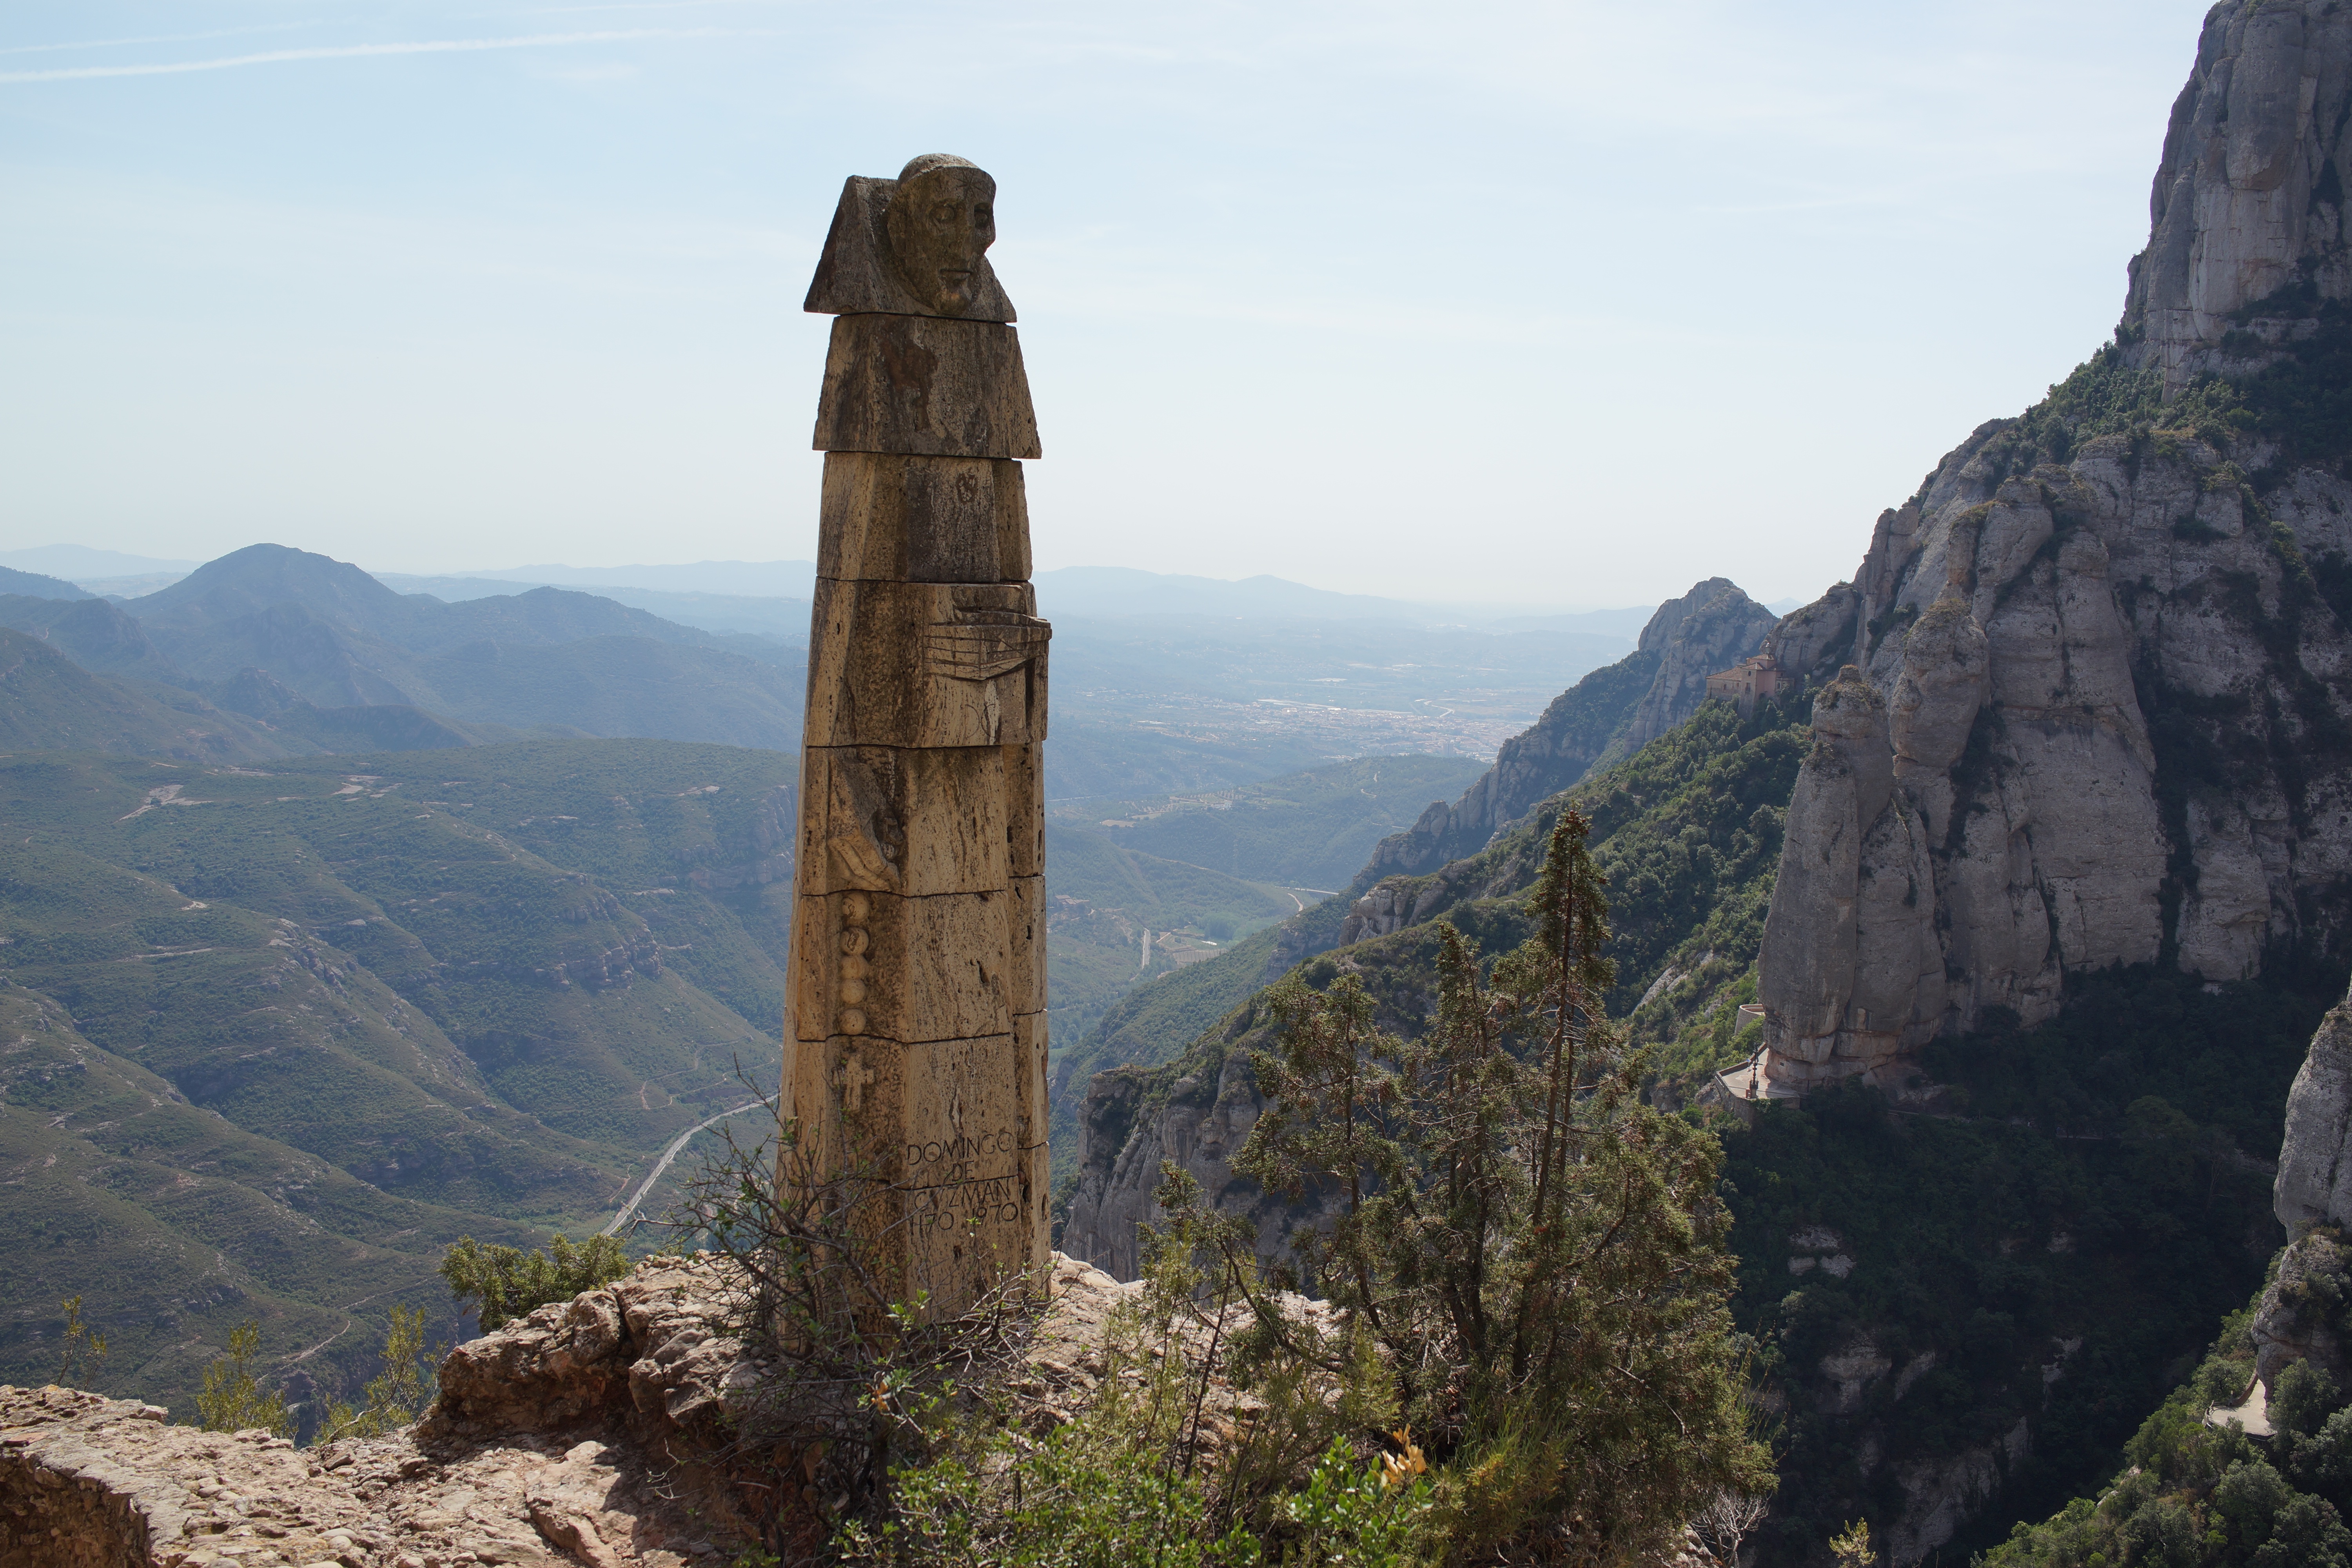
landscape, outdoor, rock, wilderness, walking, mountain, hiking, trail, adventure, valley, mountain range, travel, formation, cliff, statue, arch, park, landmark, canyon, terrain, national park, ridge, summit, spain, geology, badlands, plateau, wadi, landform, geographical feature, mountainous landforms